The Battery (Manhattan)

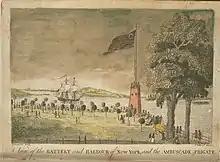

The Battery did not fire any additional shots until 1776, during the New York and New Jersey campaign of the American Revolutionary War, when American troops commandeered the fort and fired on British ships in an unsuccessful attempt to prevent them from sailing up the Hudson River. Following the British landing at Kip's Bay on September 15, 1776, the Americans had abandoned the fort, and the British took Lower Manhattan. At the end of the war in 1783, the Battery was the center of Evacuation Day celebrations commemorating the departure of the last British troops in the United States; the event was later commemorated with the erection of a flagstaff. By 1788, Fort George had been demolished, and debris from the fort was used to expand the Battery. The fort itself became the site of Government House, an executive mansion intended for U.S. president George Washington, though never actually used for that purpose.